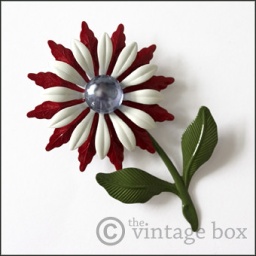
vintage flower brooch with stem, in red and white with a shiny pearl, painted enamel